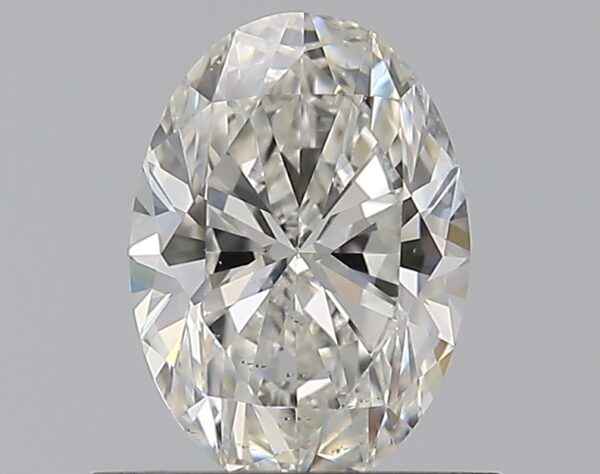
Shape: oval
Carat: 0.7
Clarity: VS2
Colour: H
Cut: EX
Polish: EX
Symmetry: VG
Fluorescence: F
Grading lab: GIA
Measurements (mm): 6.84 x 4.87 x 3.11